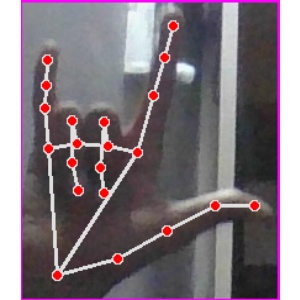
अक्षर: व